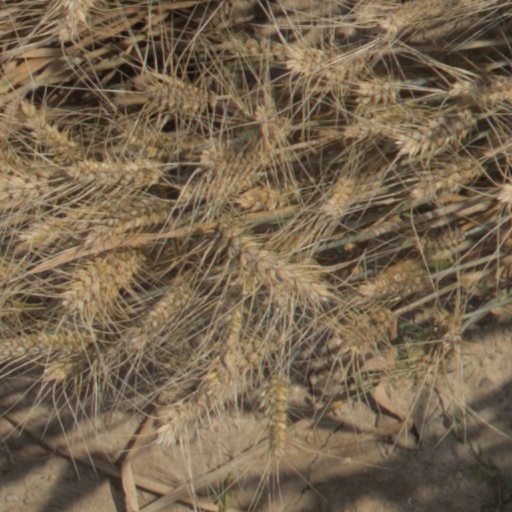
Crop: wheat